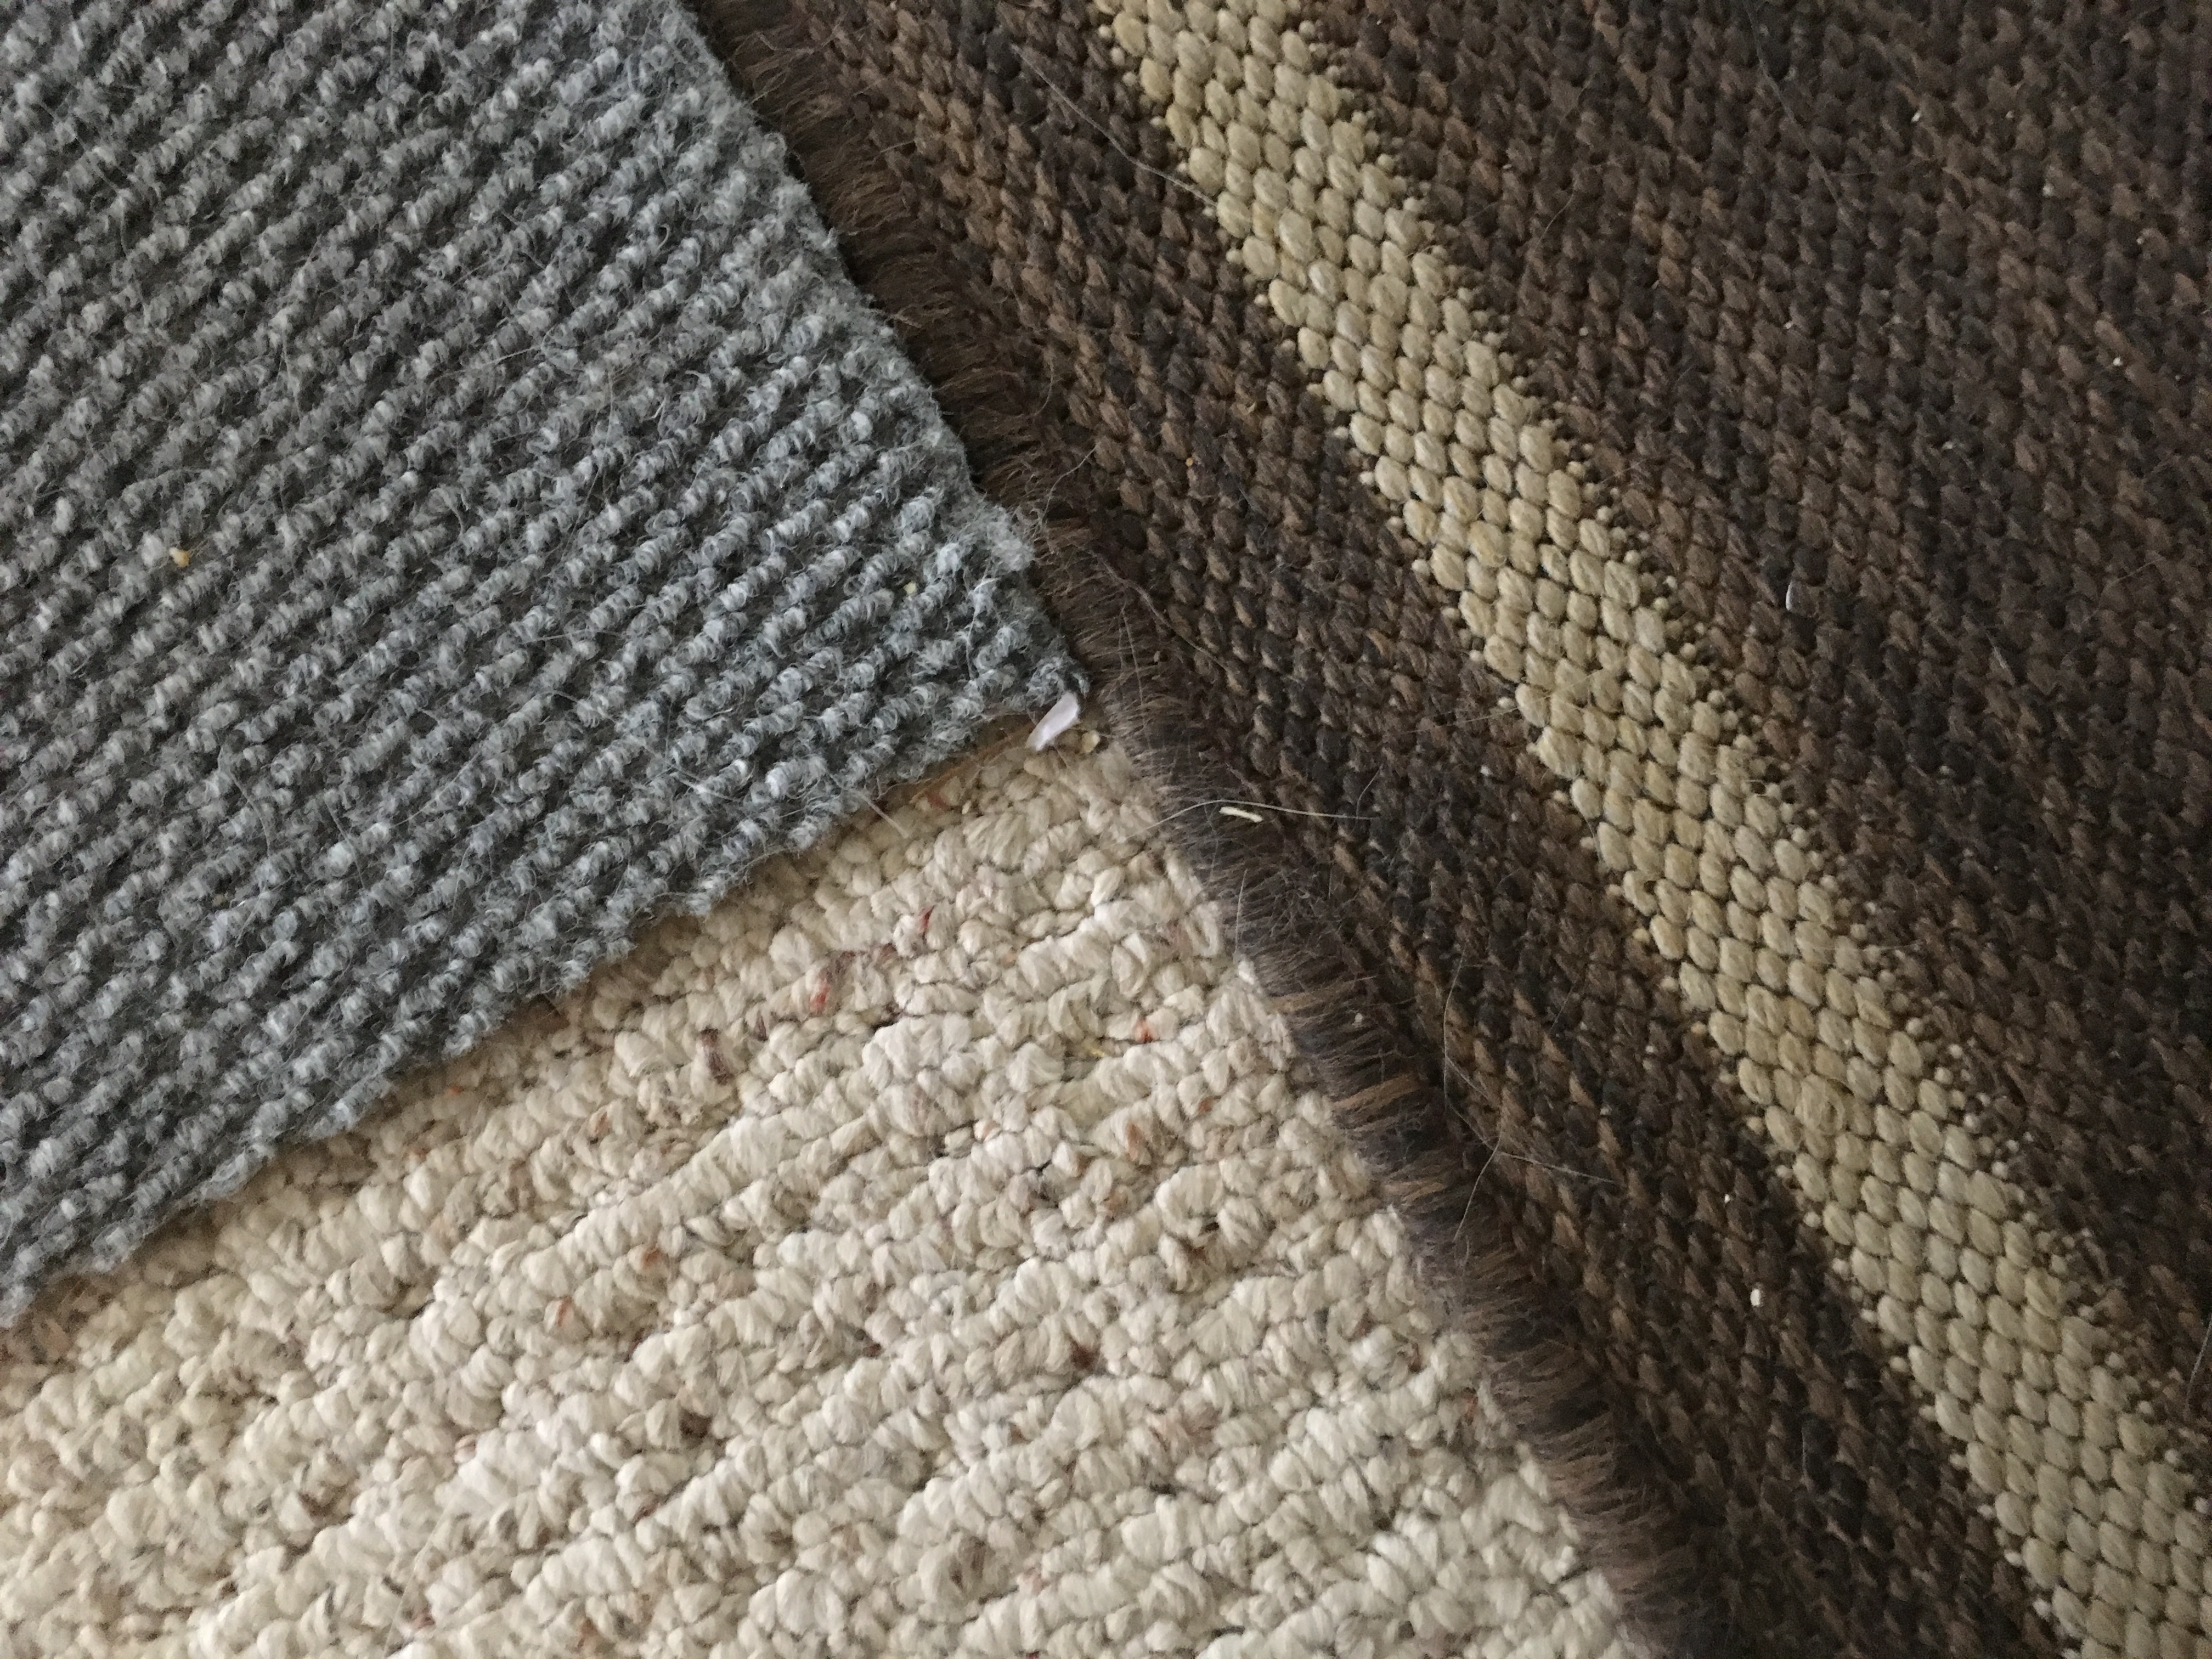
floor, brown, wool, material, knitting, textile, art, carpet, flooring